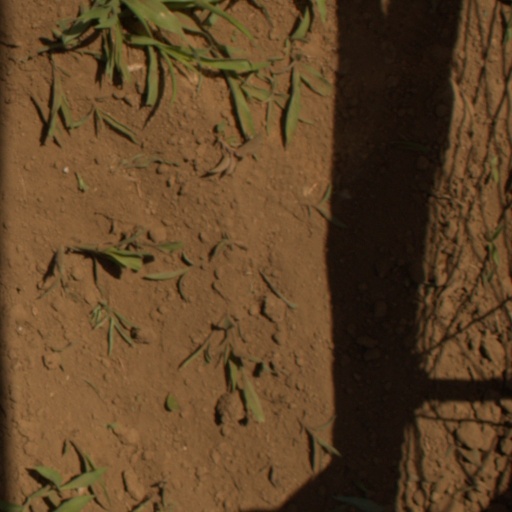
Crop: Jerusalem artichoke